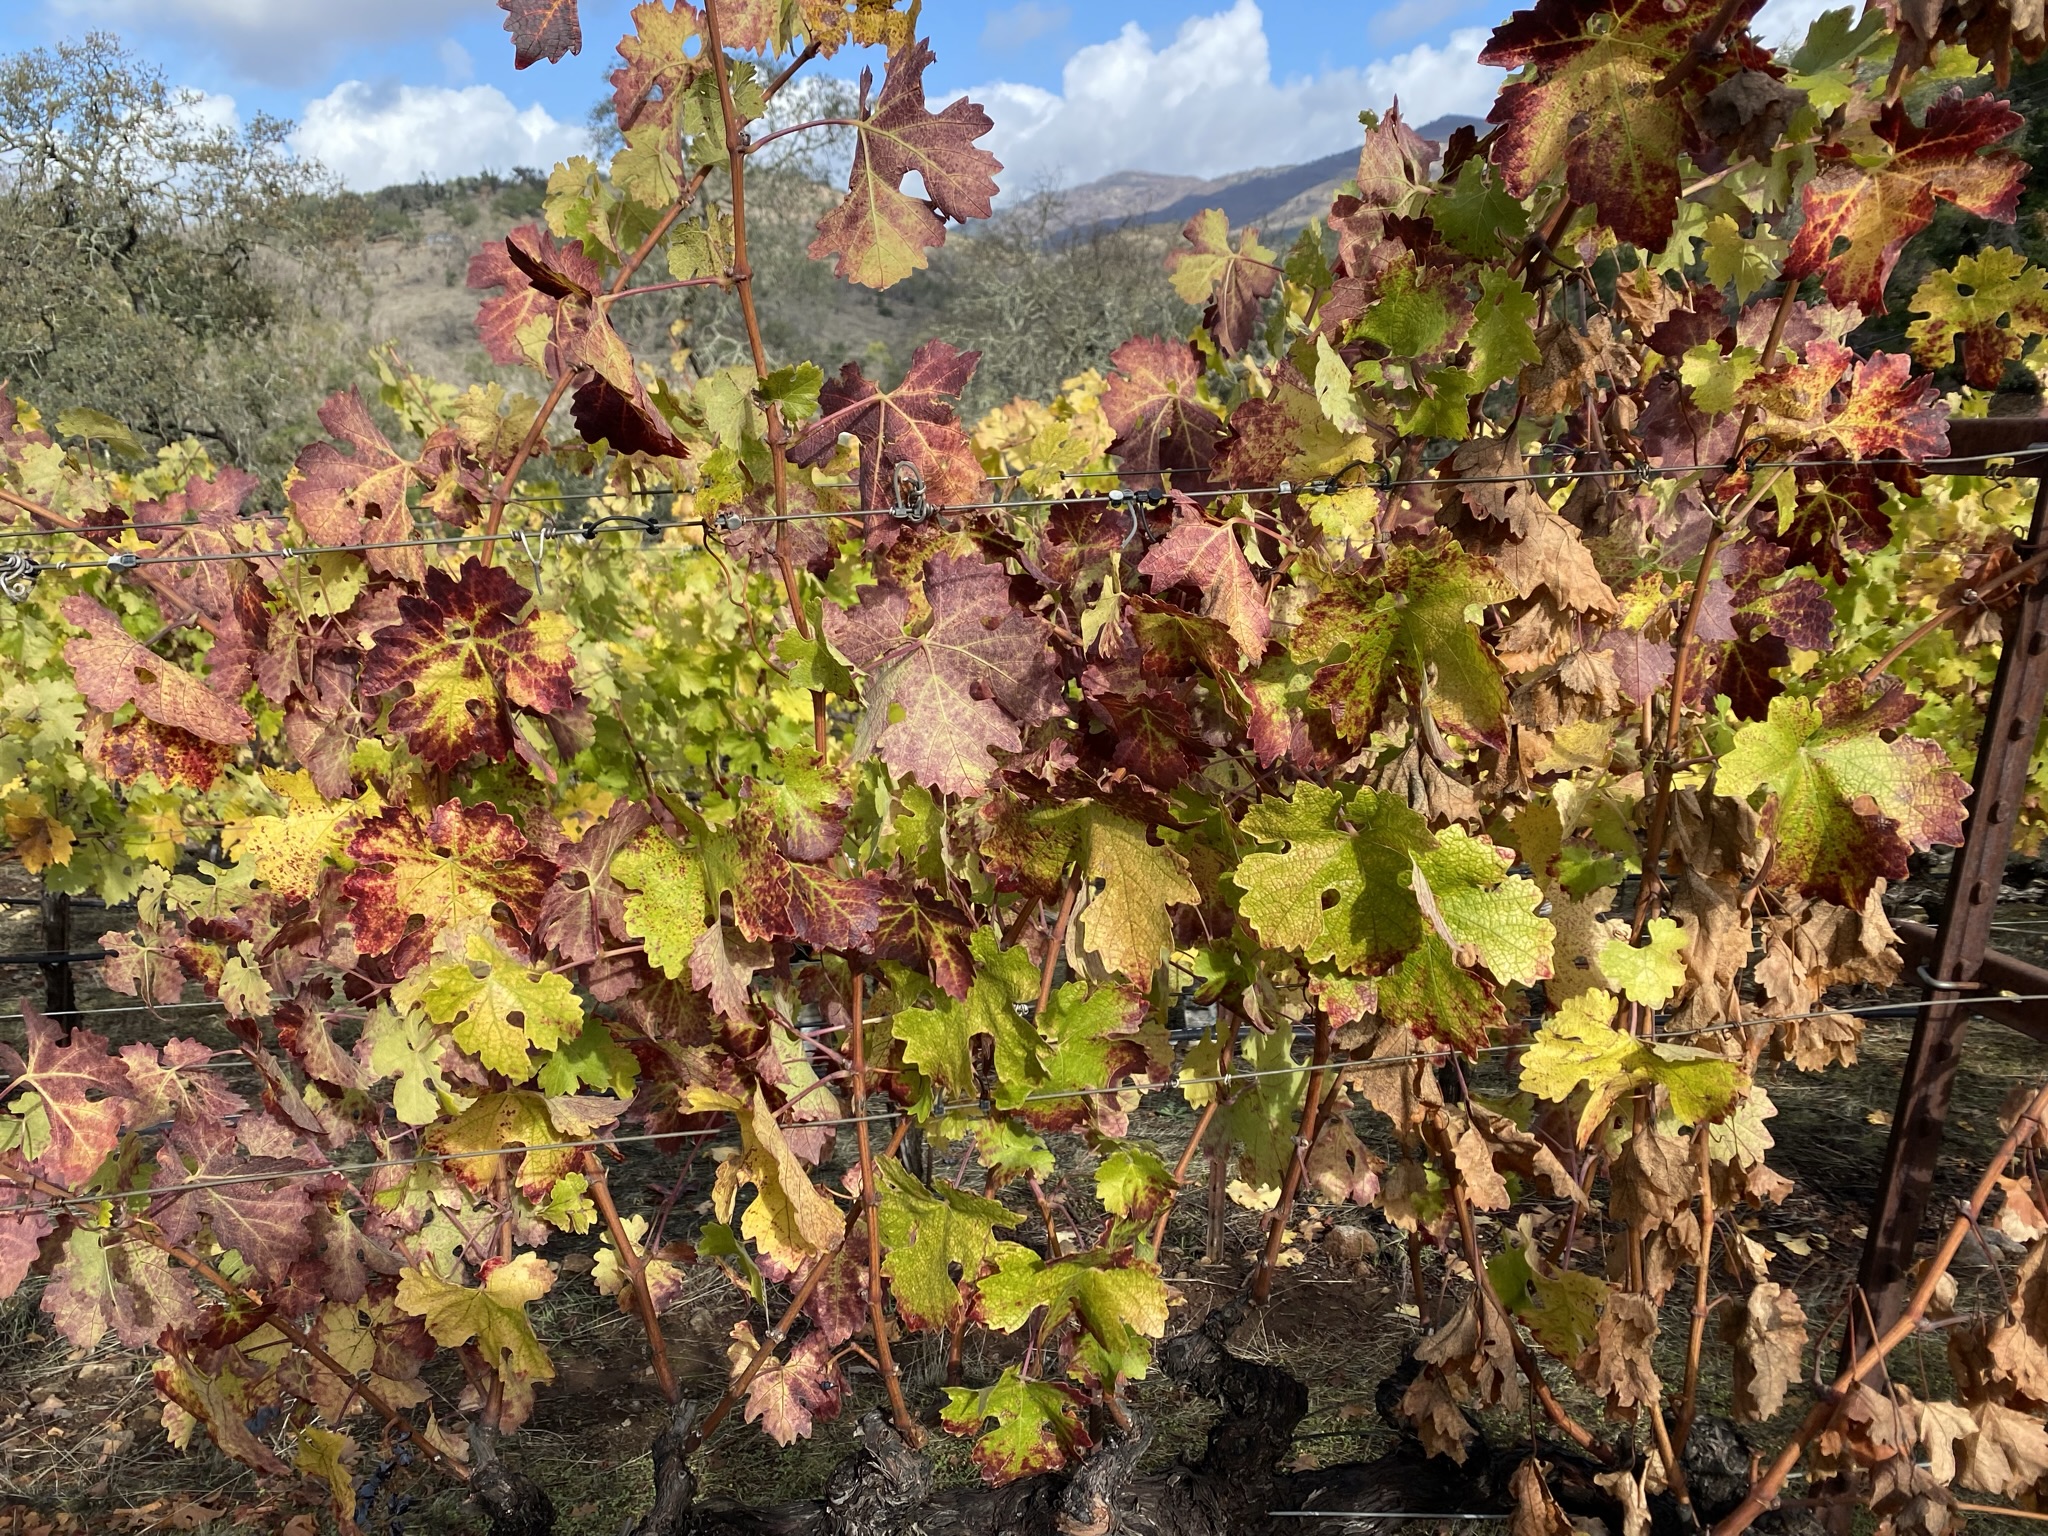
Label: Red Blotch